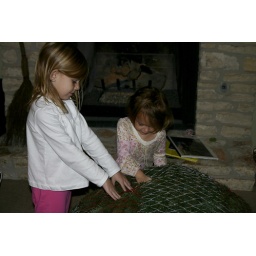
Big tree in the house